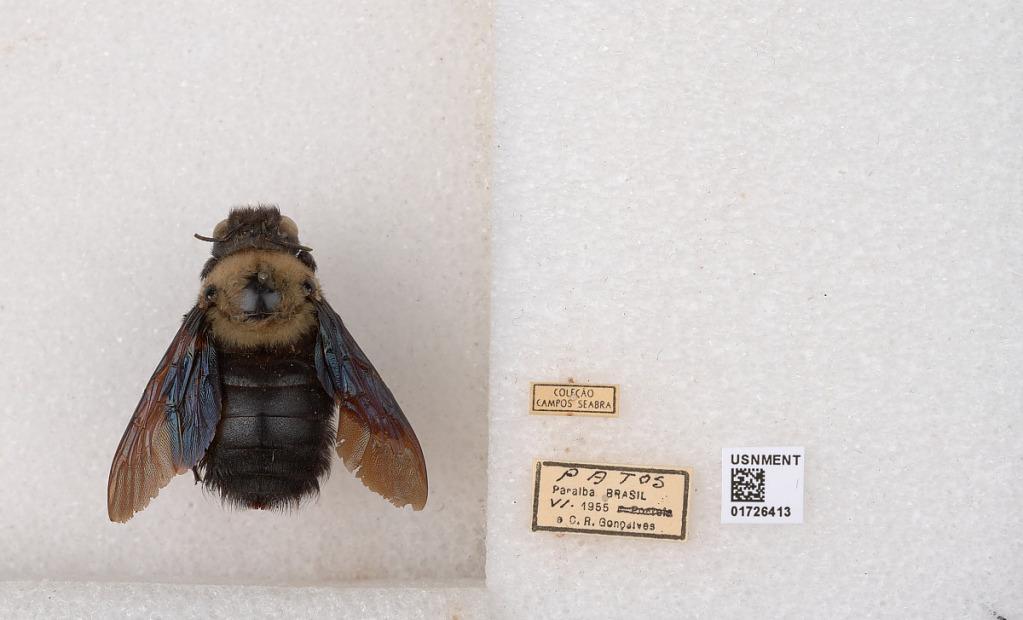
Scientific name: Xylocopa (Neoxylocopa) grisescens Lepeletier
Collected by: C. Goncalves
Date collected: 1955-6-1
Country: Brazil
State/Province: Paraiba
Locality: Patos